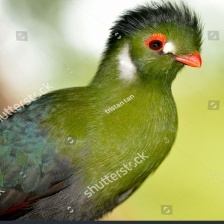
Species: GUINEA TURACO
Scientific name: TAURACO PERSA